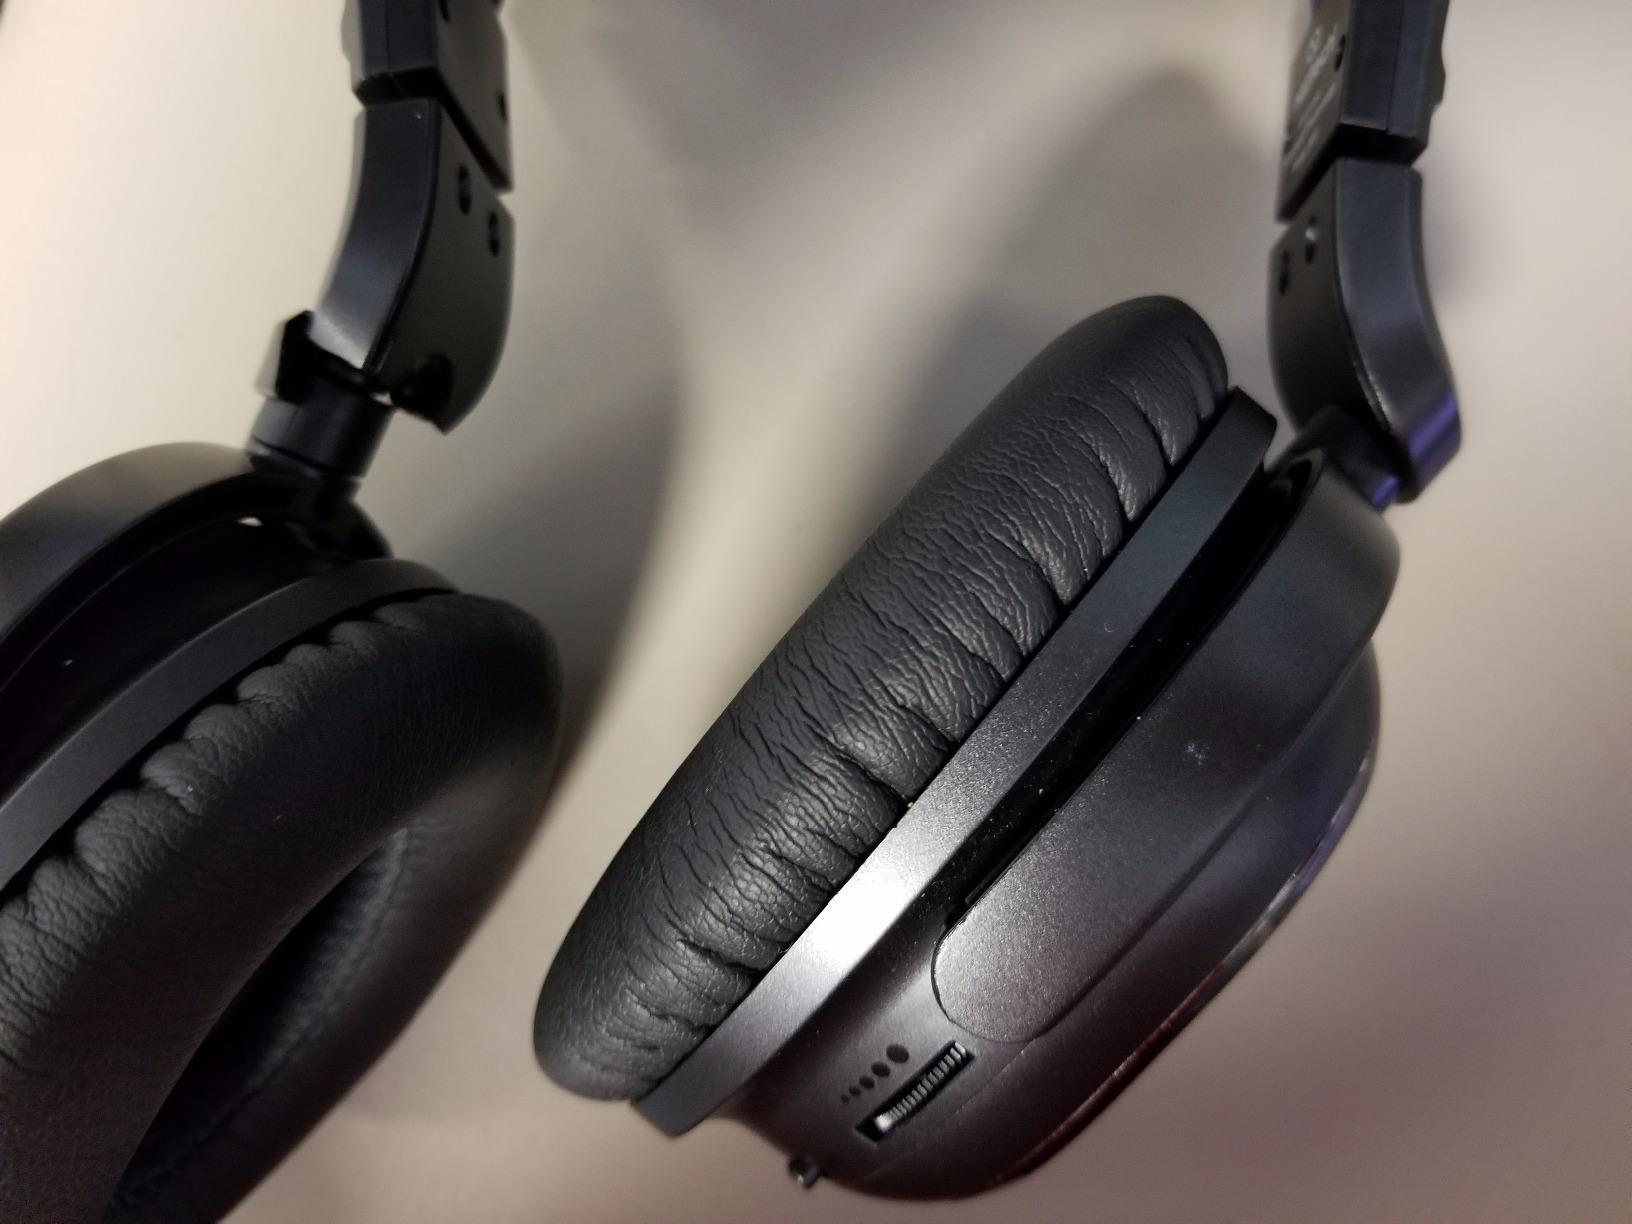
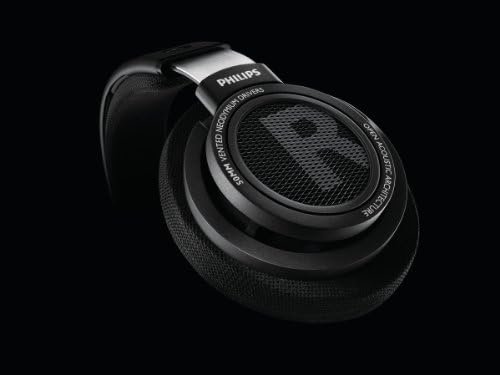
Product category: headphones
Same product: no